Škoda Artic

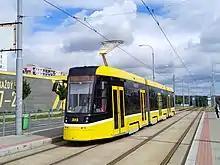
Škoda 40T tram in Plzeň

Helsinki City Transport, the predecessor of Metropolitan Area Transport, has ordered 29 bi-directional Artic X54 units for Helsinki light rail line 15 and 23 for the Crown Bridges light rail lines. The first prototype unit arrived in Helsinki in April 2021.